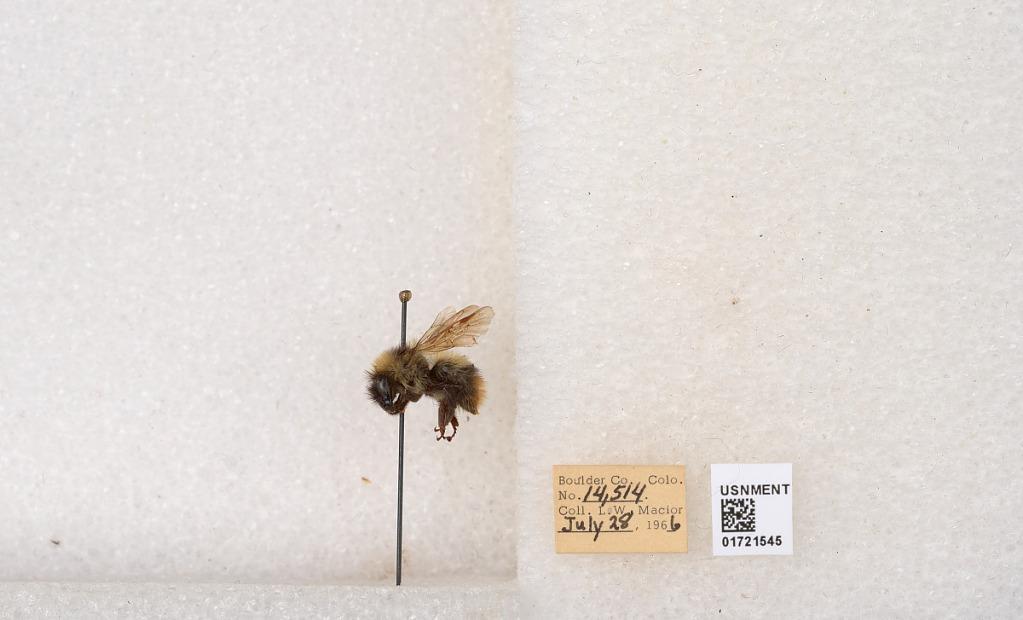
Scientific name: Bombus kirbyellus
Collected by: L. Macior
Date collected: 1966-7-28
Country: United States
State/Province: Colorado
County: Boulder
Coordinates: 40.0925, -105.358